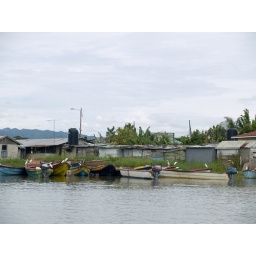
boats in black river